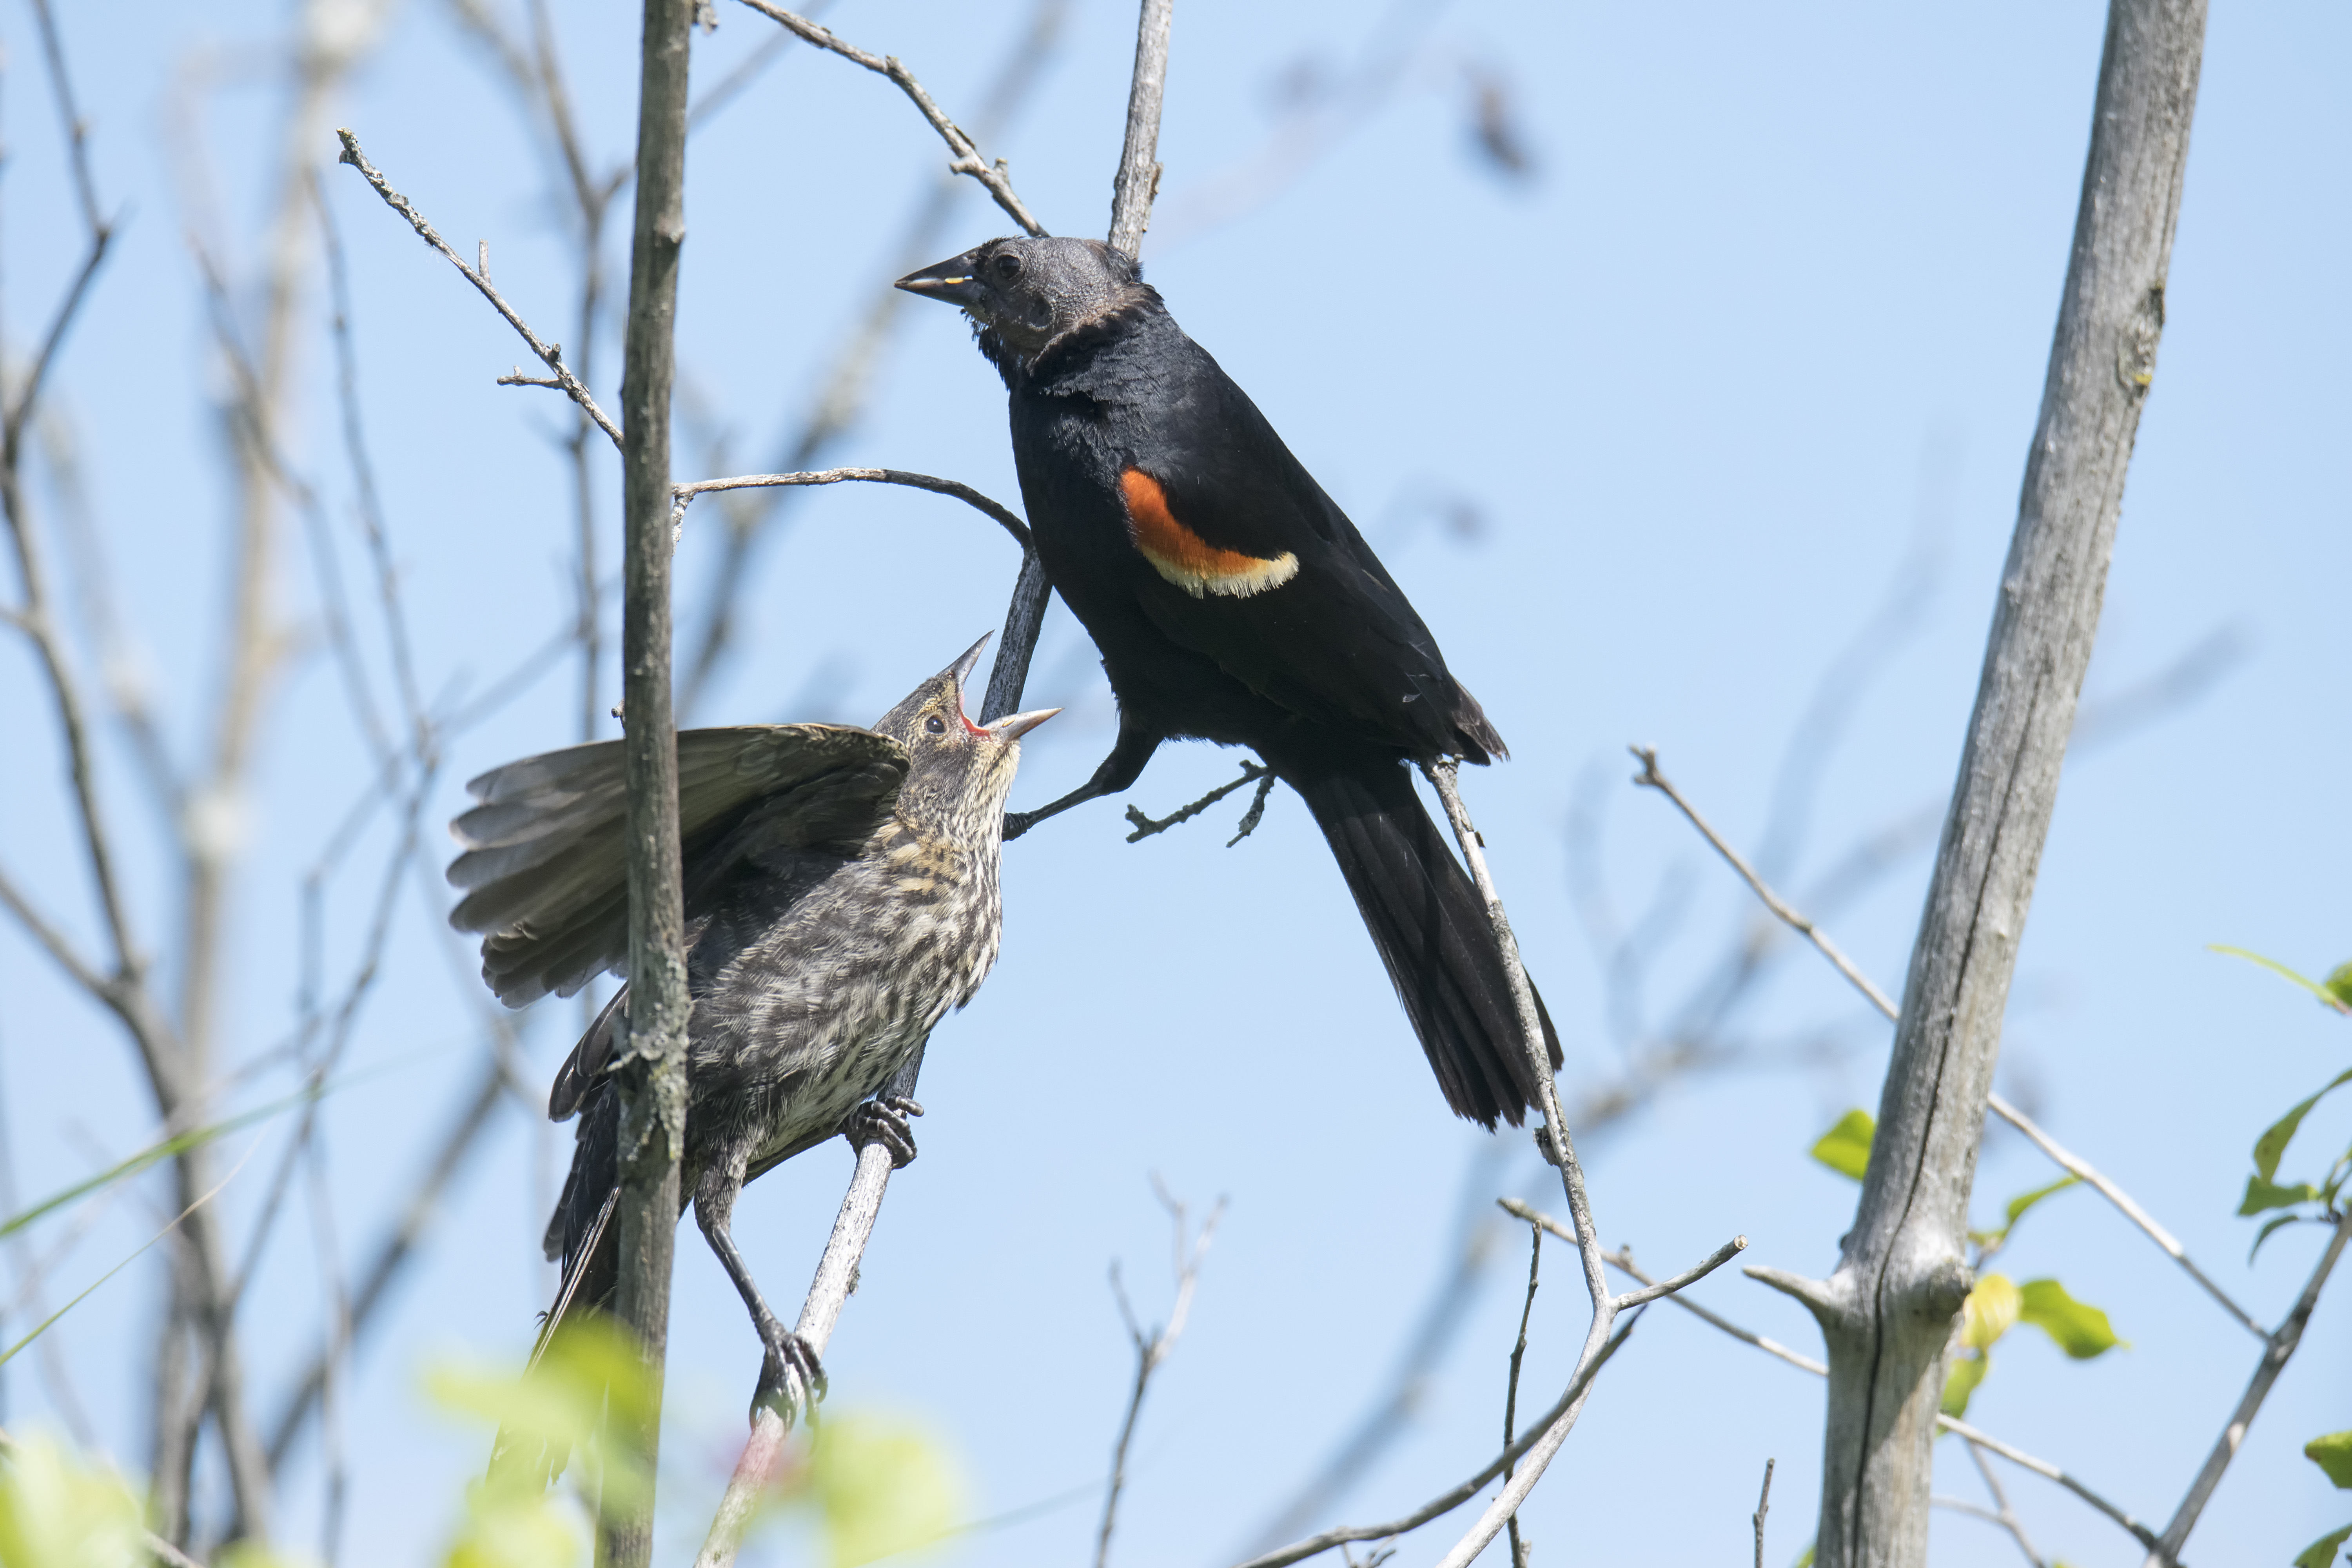
nature, branch, bird, wildlife, red, beak, winged, fauna, canada, a, vertebrate, quebec, blackbird, sherbrooke, oiseau, carouge, paulettes, old world flycatcher, perching bird